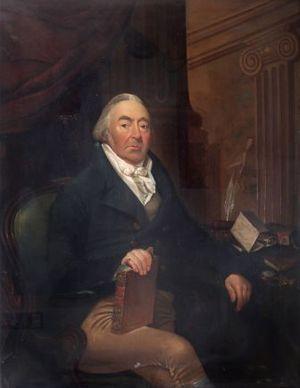
Portrait de John Grosvenor par T. Leeming